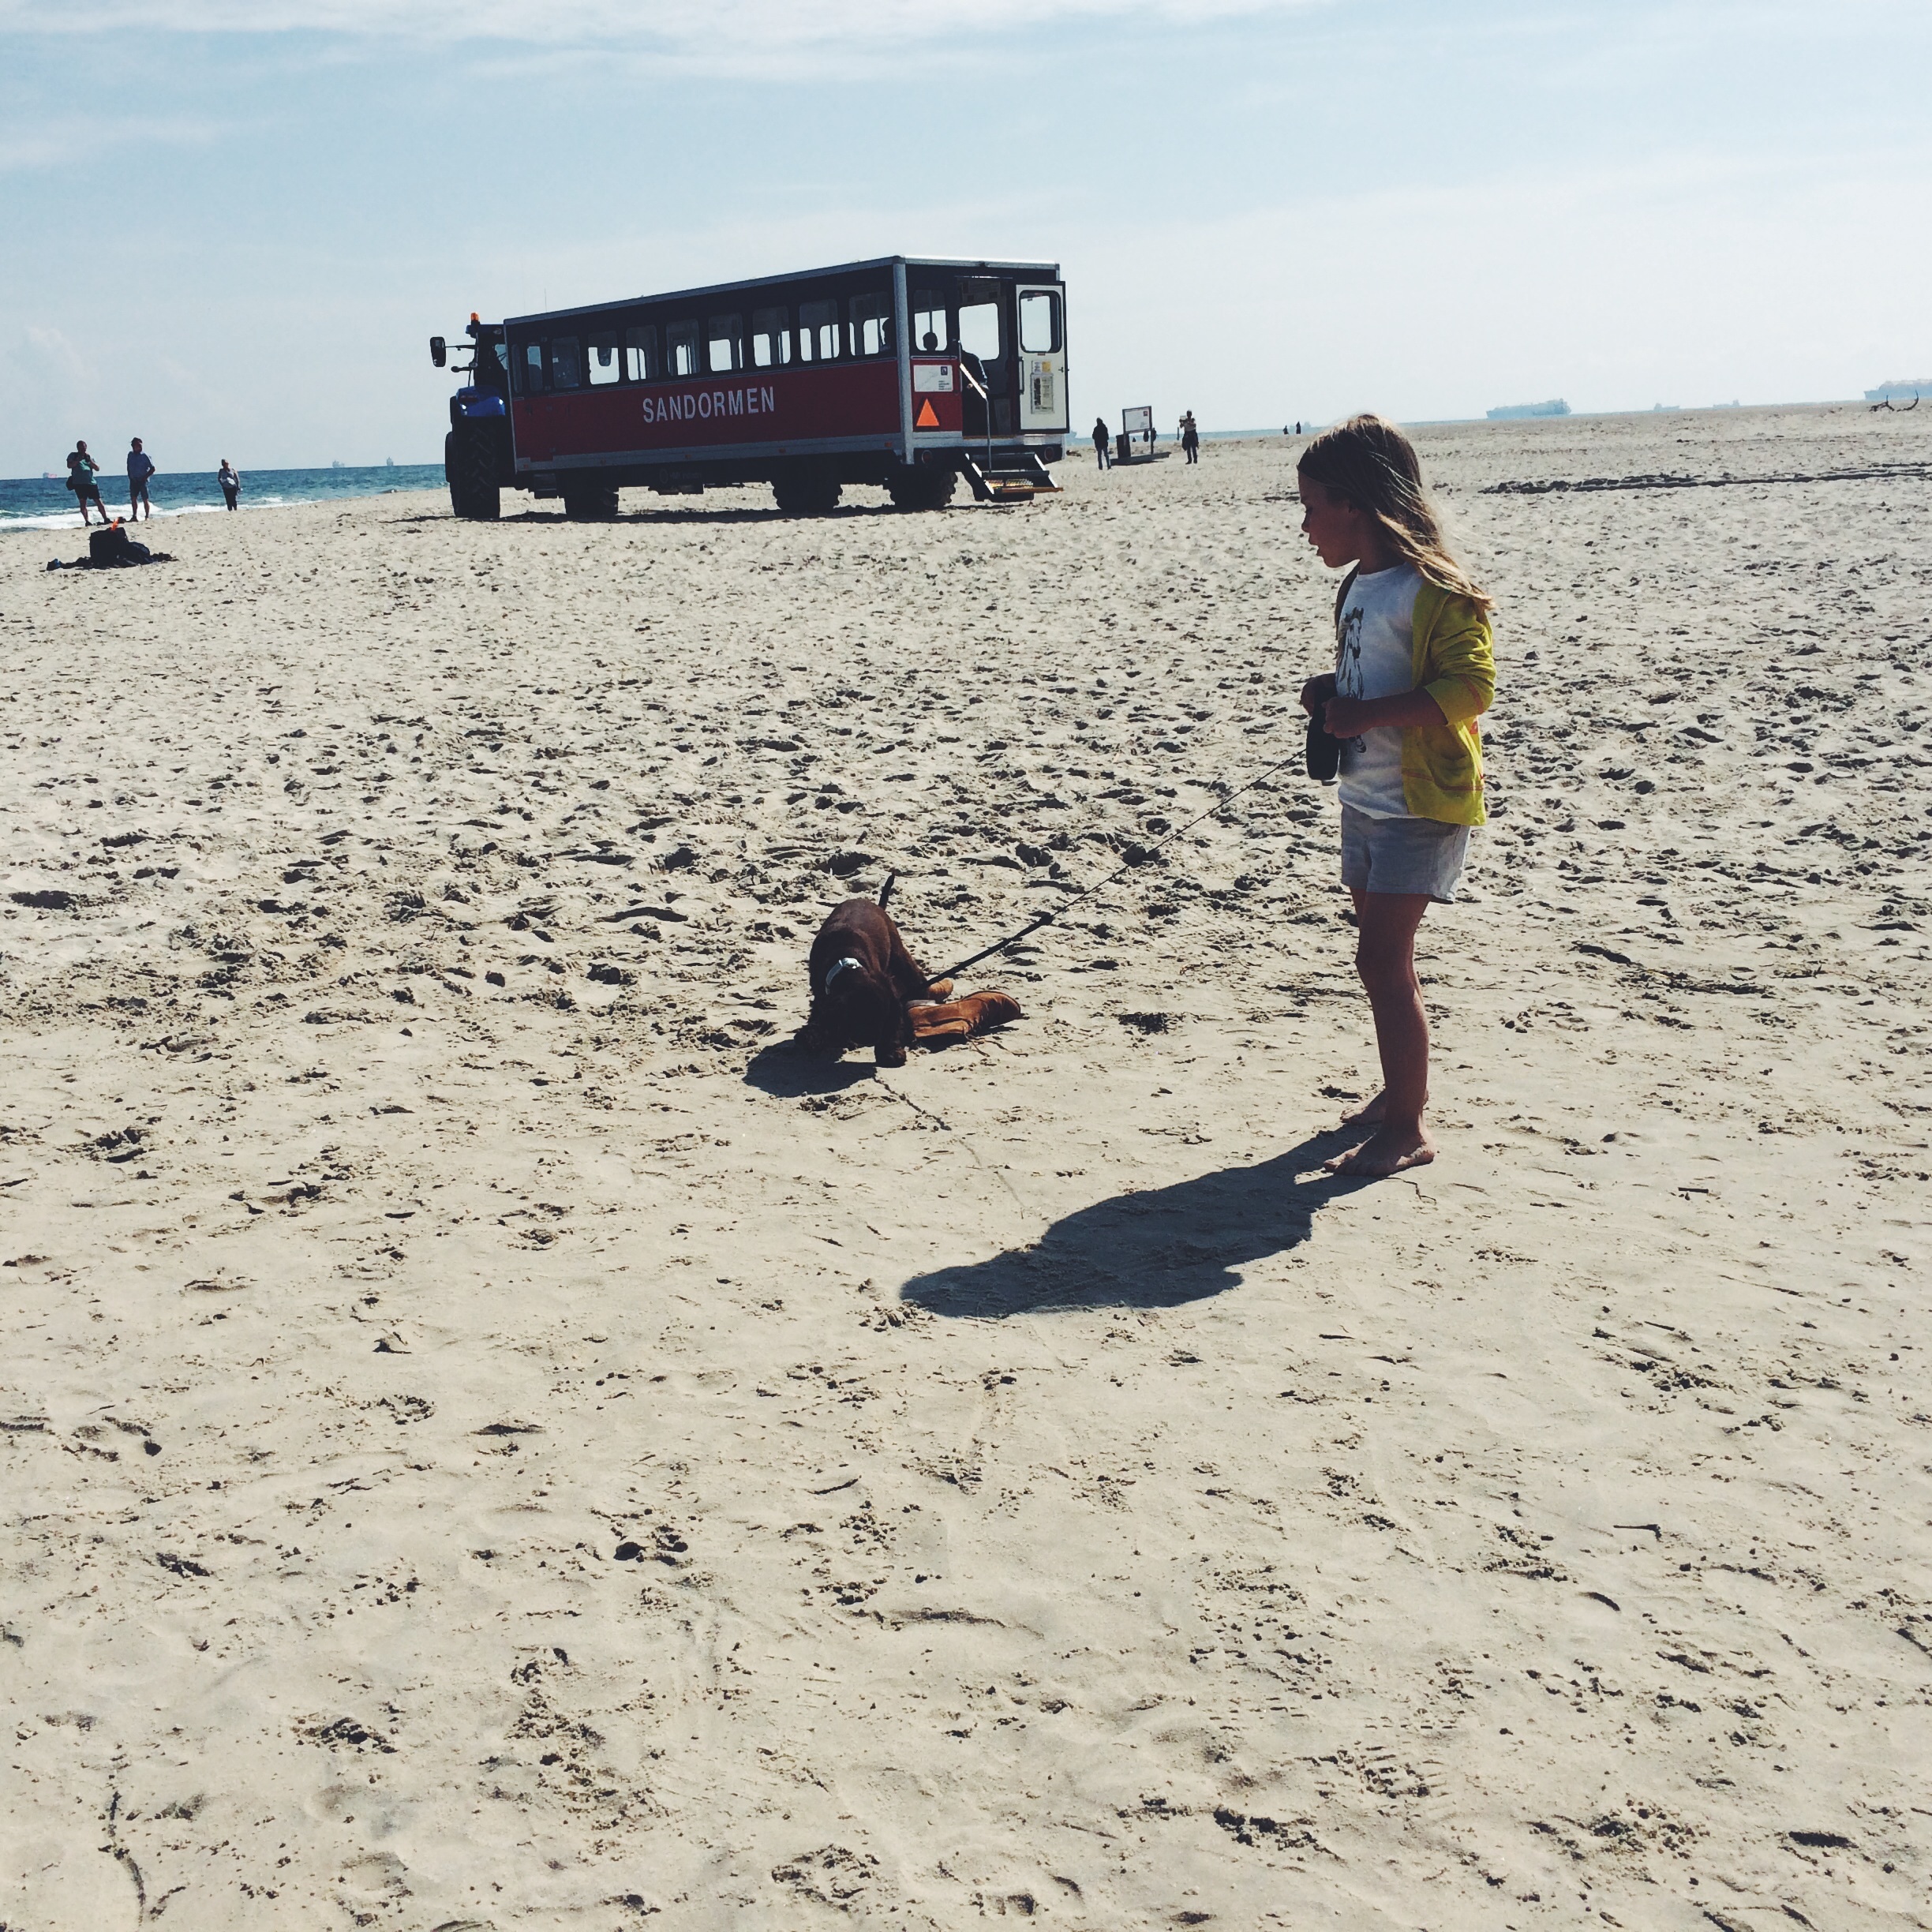
beach, sea, coast, sand, ocean, shore, puppy, dog, animal, pet, body of water, happy, mudflat